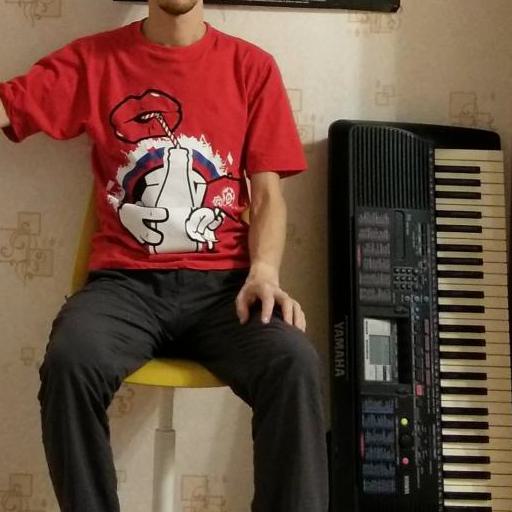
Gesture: no_gesture